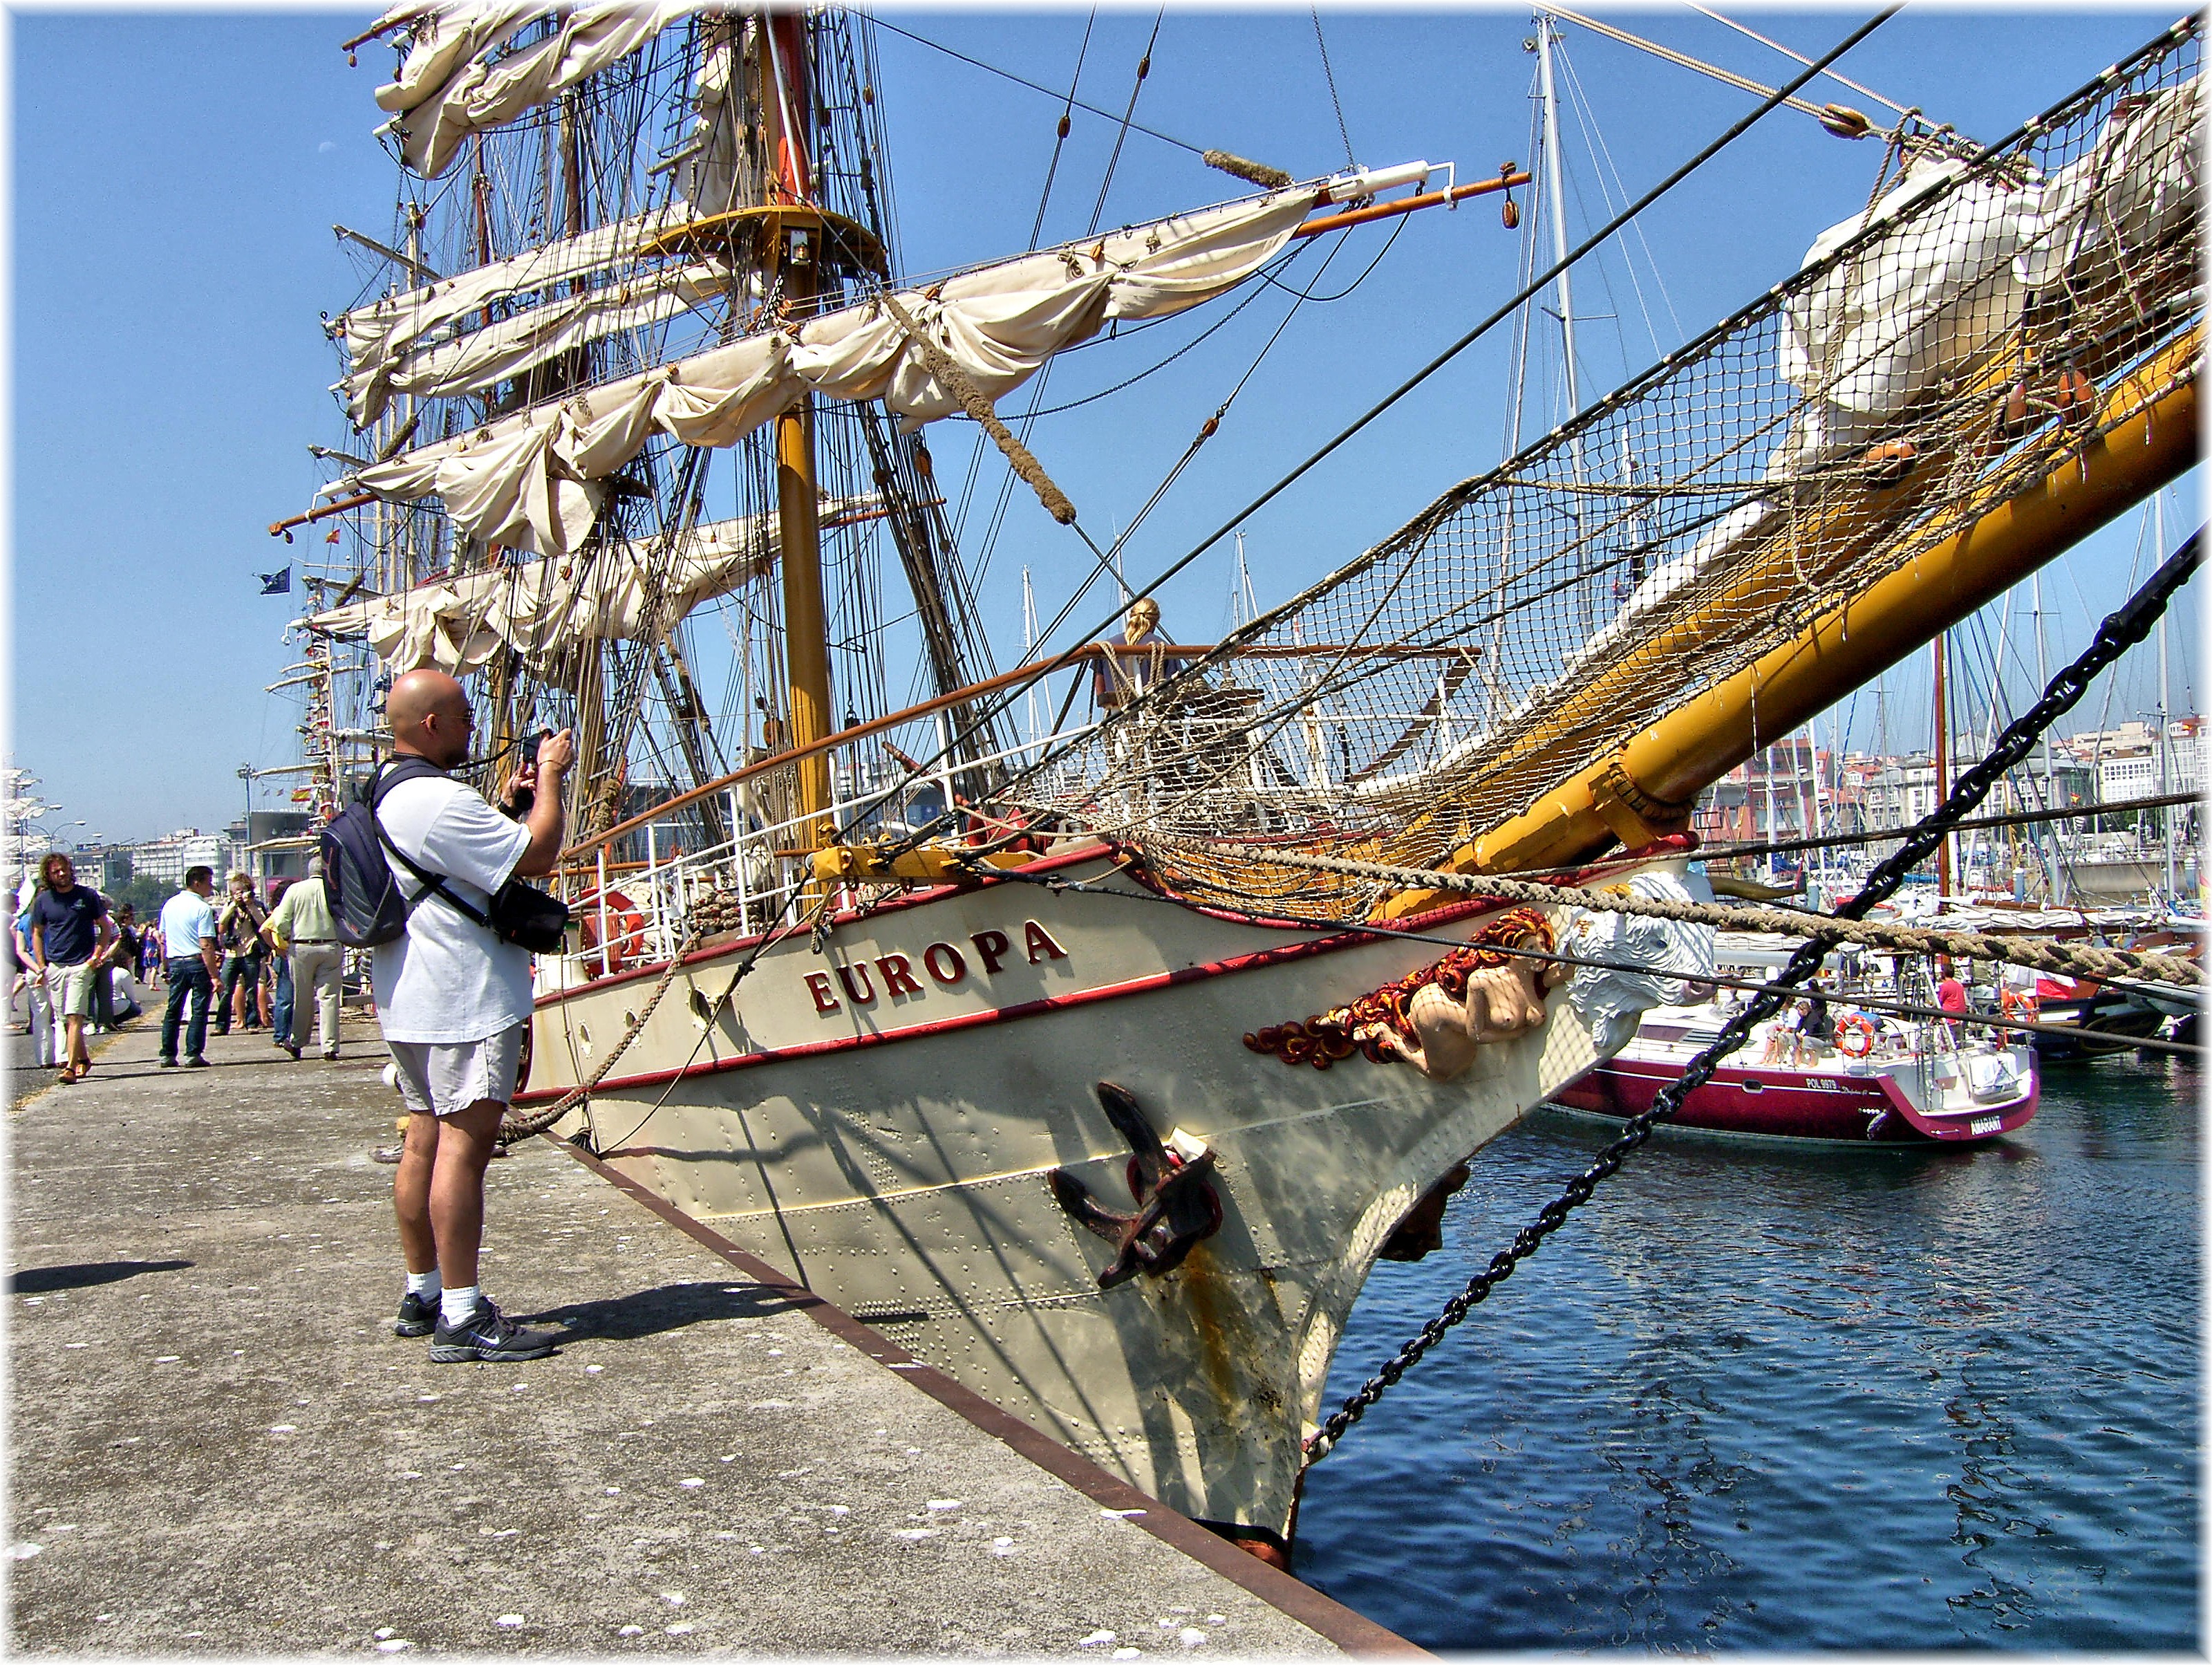
sea, boat, ship, vehicle, mast, sailing, sailboat, sail, mygearandme, watercraft, schooner, windjammer, barque, thegalaxy, sailing ship, fishing vessel, tall ship, galleon, caravel